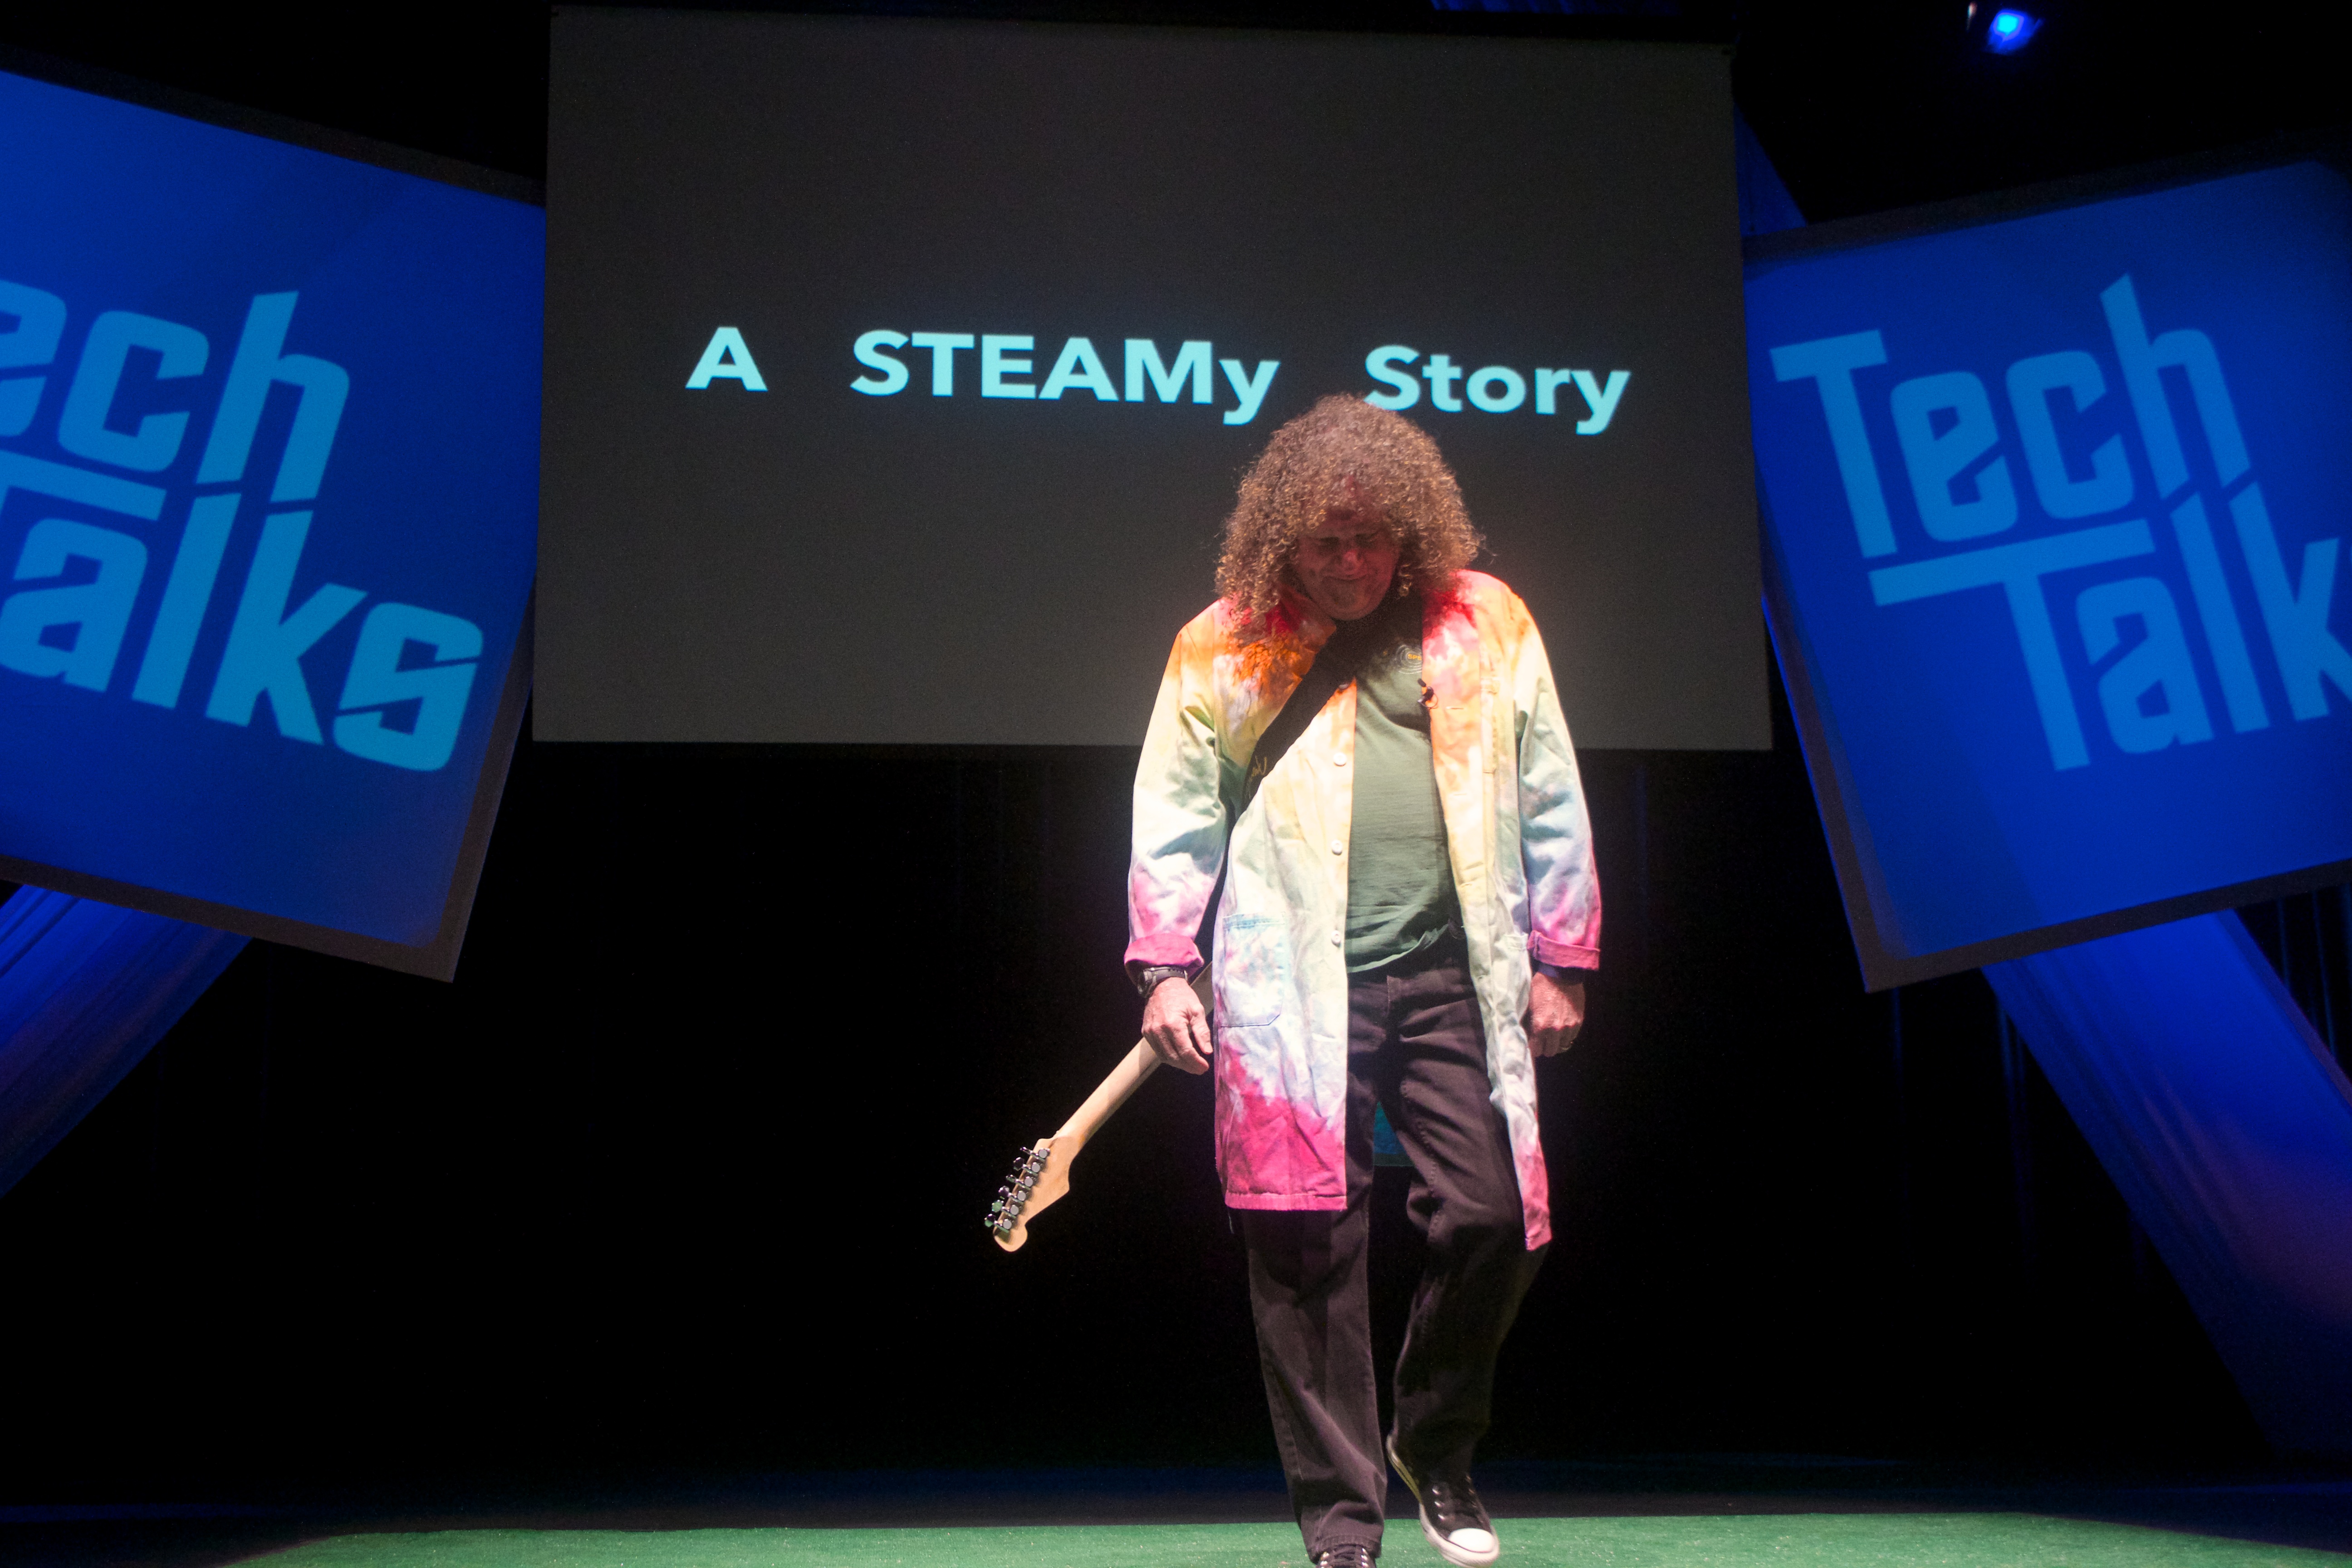
fashion, world, performance art, competition, stage, performance, event, song, 2014365, scctechtalks, phenomenon, television program